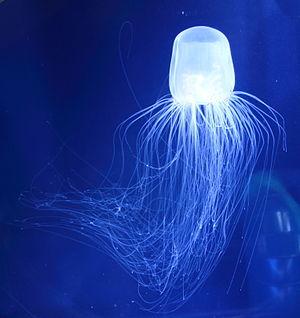
Capitata est un sous-ordre d'animaux de l'ordre des Hydrozoa, qui fait partie de l'embranchement des cnidaires.
Les Corynidae constituent une famille d'hydrozoaires de l'ordre des Anthoathecata.